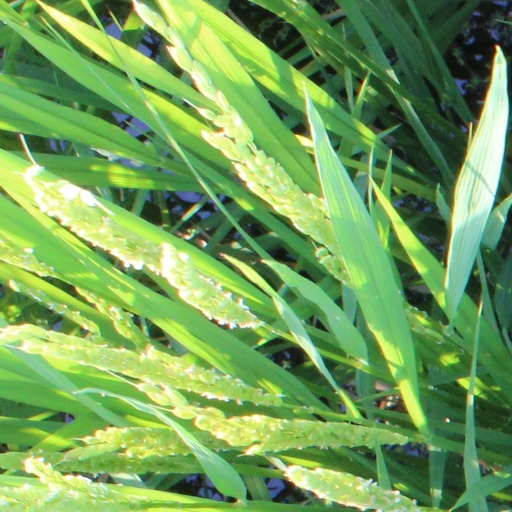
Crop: rice